Product recall

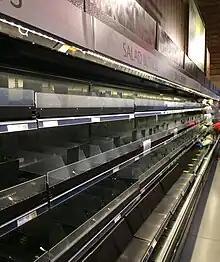
Emptied grocery shelves during the 2018 American salmonella outbreak. Such clearances were done to prevent the sale of potentially contaminated agricultural products.

Over 3000 food products were recalled in the US in 2016 according to the US Food and Drug Administration Enforcement reports. Individual recall events caused by contamination from foreign bodies (physical contamination from metal, glass, plastic, wood etc.) has increased by 76% in 2016 compared with 2015. This increase in 2016 is even more marked when looking at the number of products recalled (as opposed to recall event) due to foreign body contamination. In 2016 there were 422 products recalled due to foreign body contamination, whilst in 2015 there were 108; almost a 300% increase.